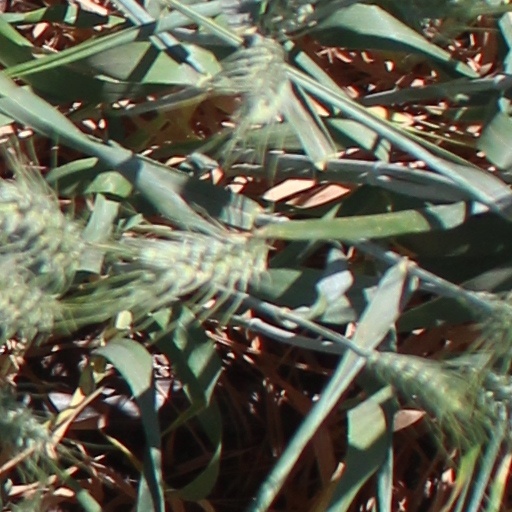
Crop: wheat